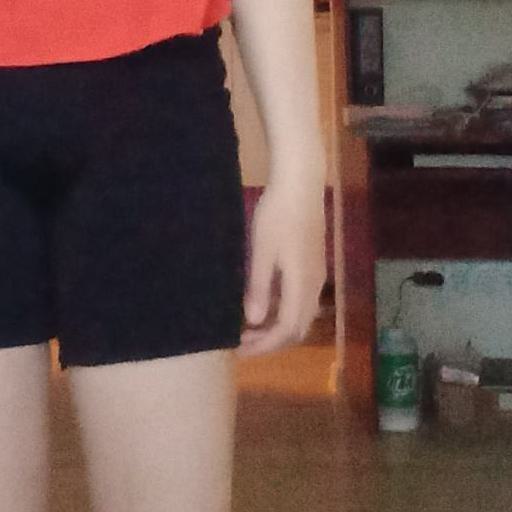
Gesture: no_gesture